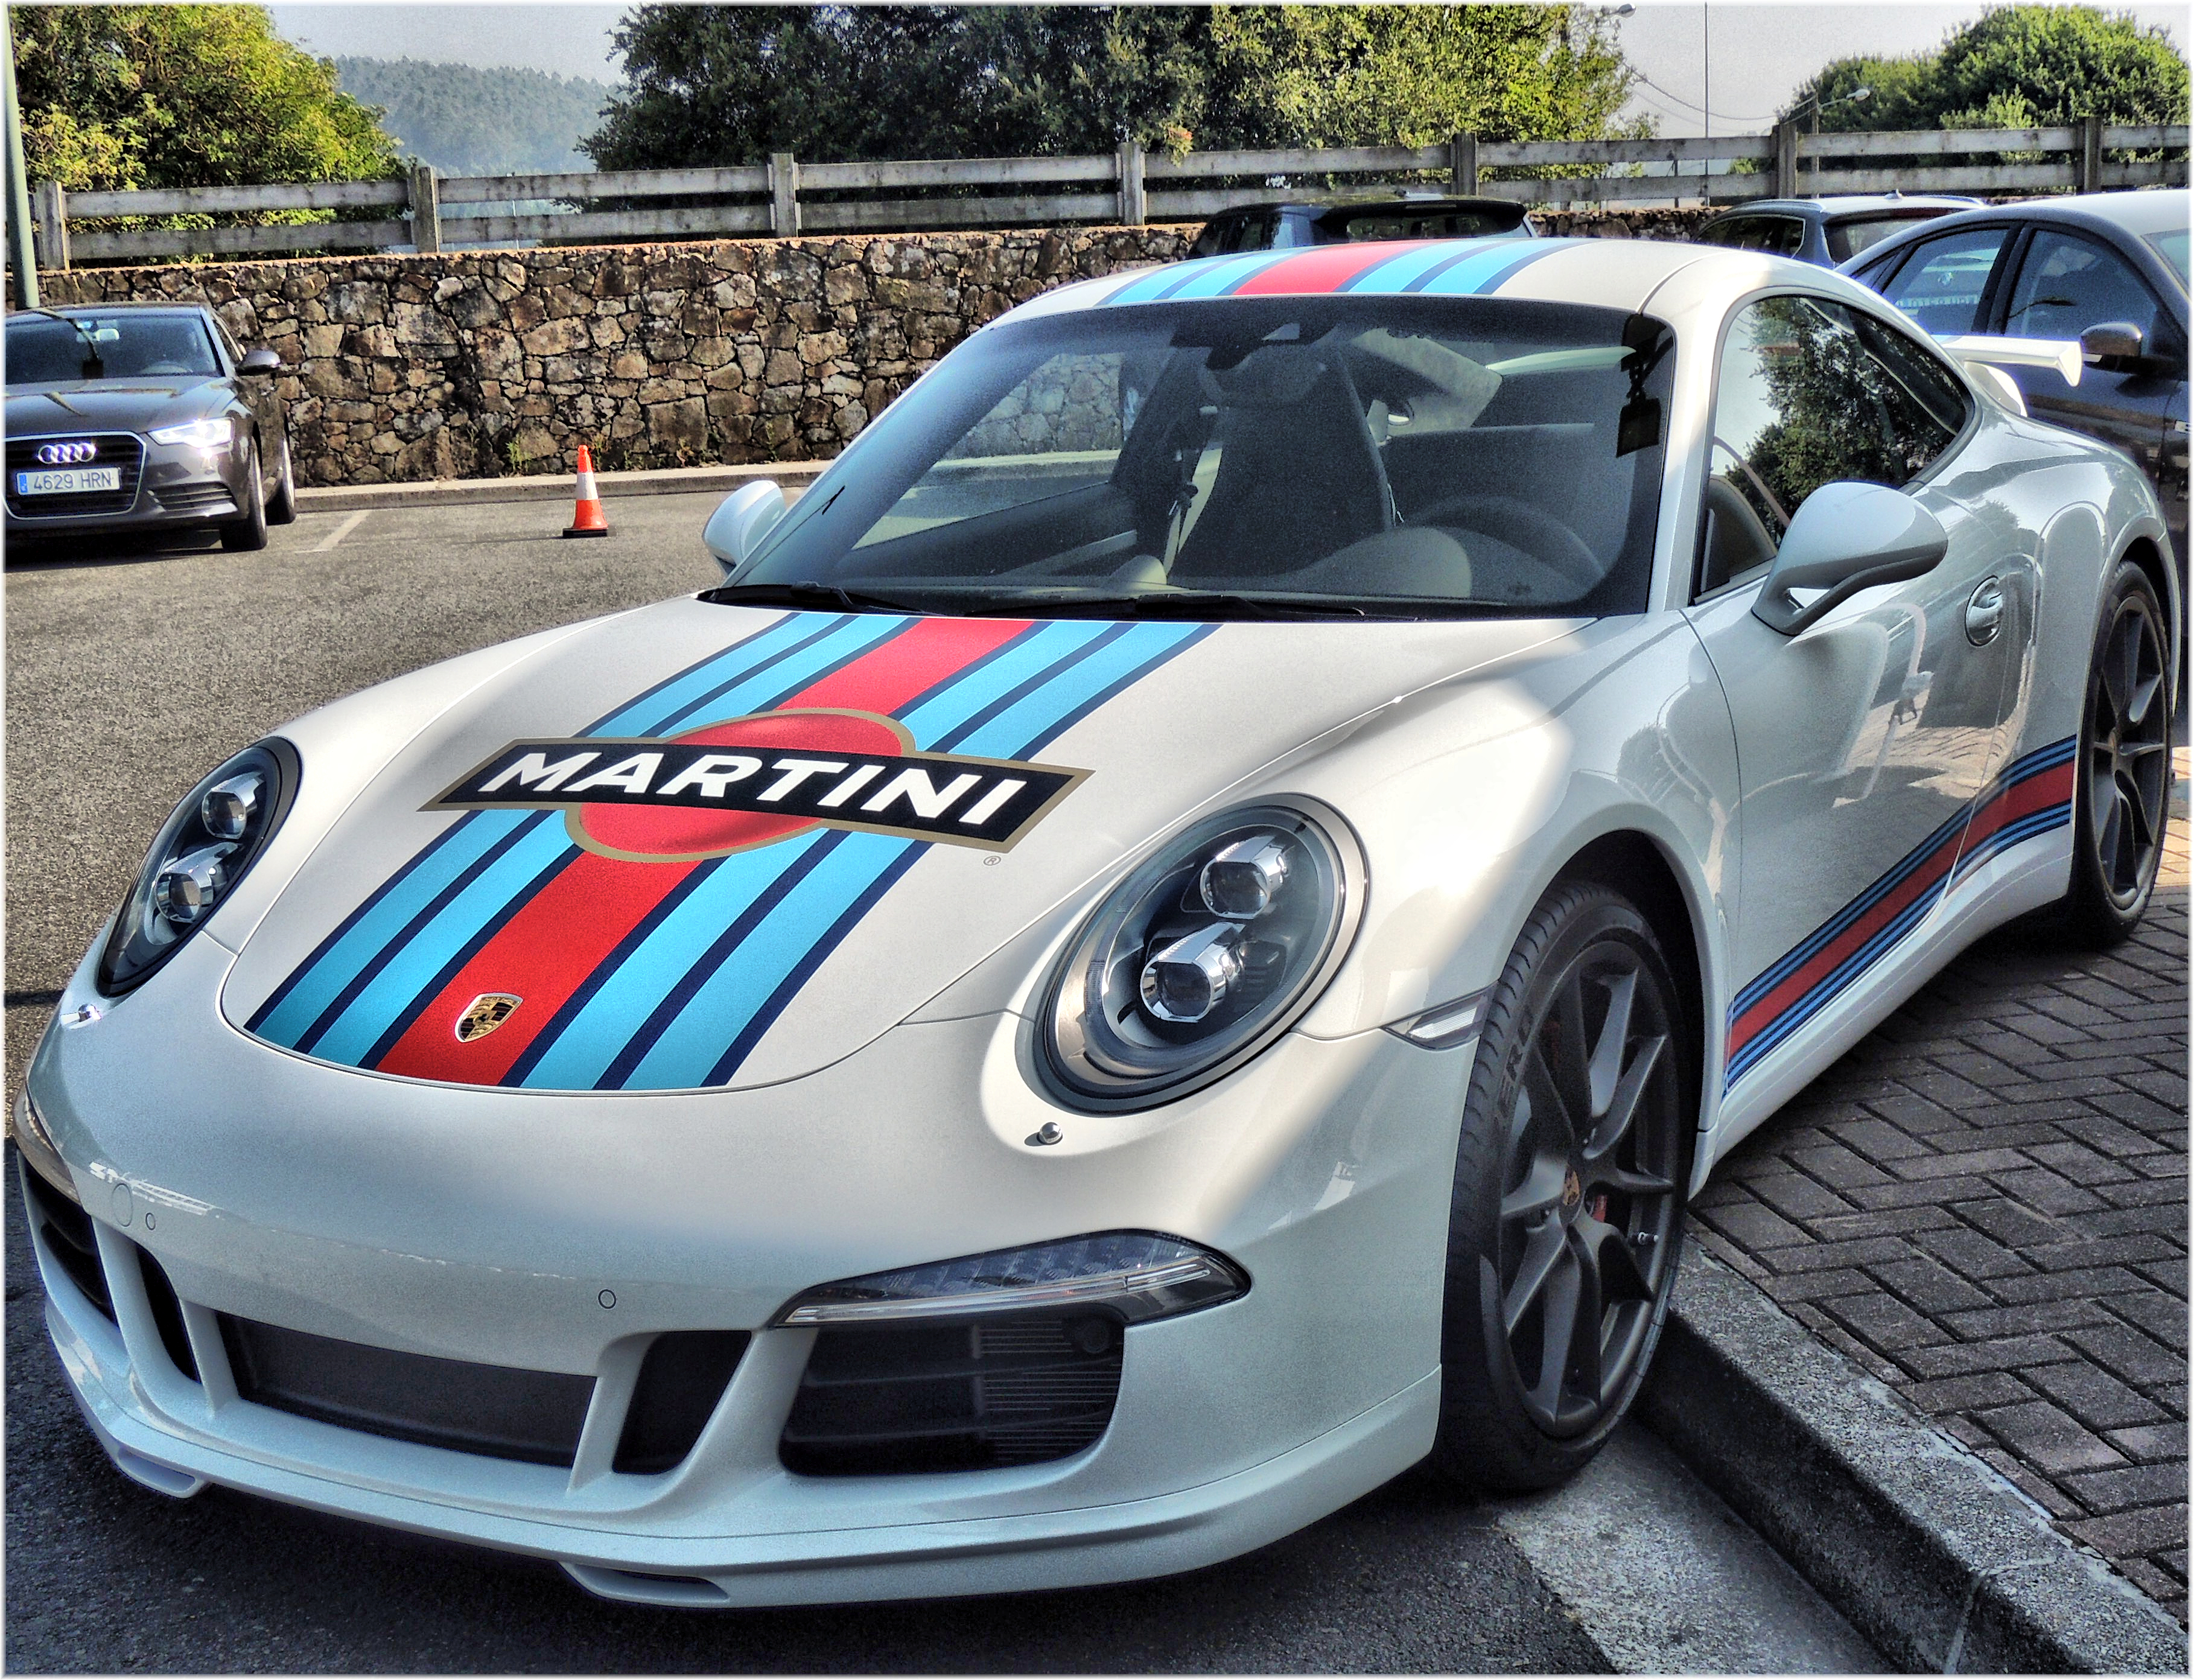
car, wheel, europe, vehicle, metal, sports car, bumper, supercar, spain, espagne, cars, europa, autos, espanha, convertible, porsche, espana, vehiculos, maquinas, coches, voitures, alemanes, sobreruedas, automocion, land vehicle, porsche 911, automobile make, automotive exterior, automotive design, luxury vehicle, performance car, porsche 911 gt3